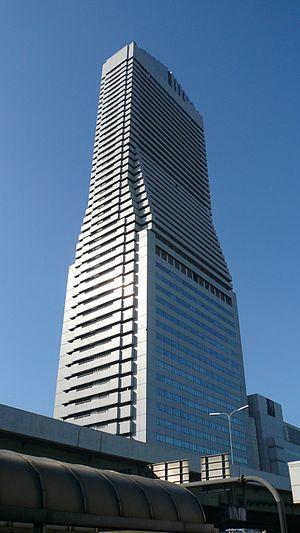
Osaka Bay Tower est un gratte-ciel qui se situe à Osaka dans l'arrondissement de Minato, près de la gare de Bentenchō. Il mesure 200 mètres de hauteur.
La liste des plus hautes constructions du Japon rassemble les édifices les plus élevés du Japon.
La préfecture d'Osaka est la deuxième plus peuplée des 47 préfectures du Japon. Osaka, capitale de la préfecture, est aussi la deuxième puissance économique du pays après la capitale Tokyo. Le PIB dans la région du Keihanshin est de 240 milliards d'euros, ce qui en fait une des régions les plus productives du monde.